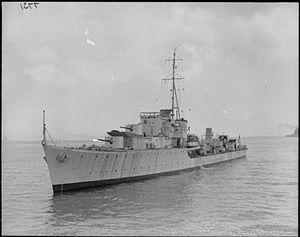
La classe O et P est une série de 16 destroyers construite pour la Royal Navy pendant la Seconde Guerre mondiale.
Le HMS Oribi (G66) est un destroyer de classe O en service dans la Royal Navy pendant la Seconde Guerre mondiale.